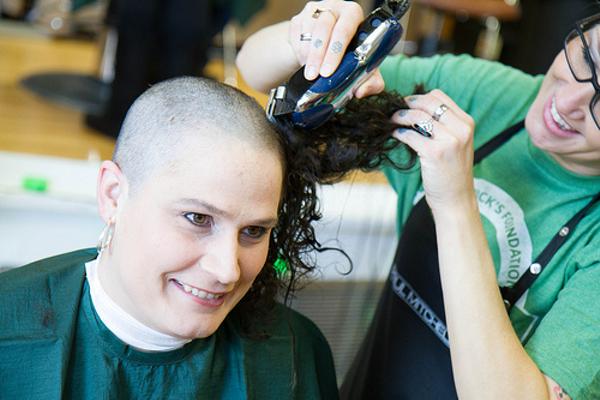
回答: 「AKBみたいな髪型にしてって言ったわよね?」『ええ』「誰の、どのタイミングの髪型にしとんねん!」